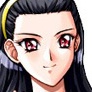
Portrait style: Anime Portrait